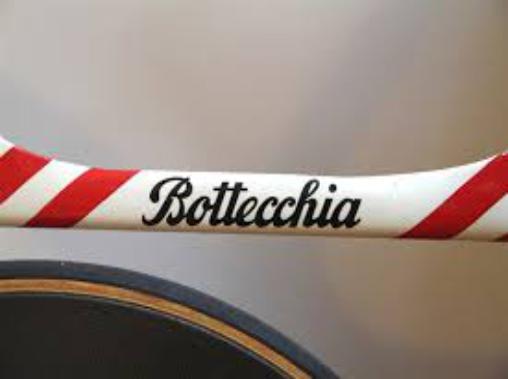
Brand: bottecchia
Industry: Transportation